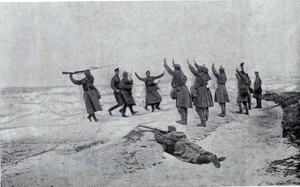
La première armée, appelée à une certaine époque armée du Niémen, est une unité de l'armée impériale russe engagée sur le front de l'Est pendant la Première Guerre mondiale de 1914 jusqu'à sa dissolution en 1918.